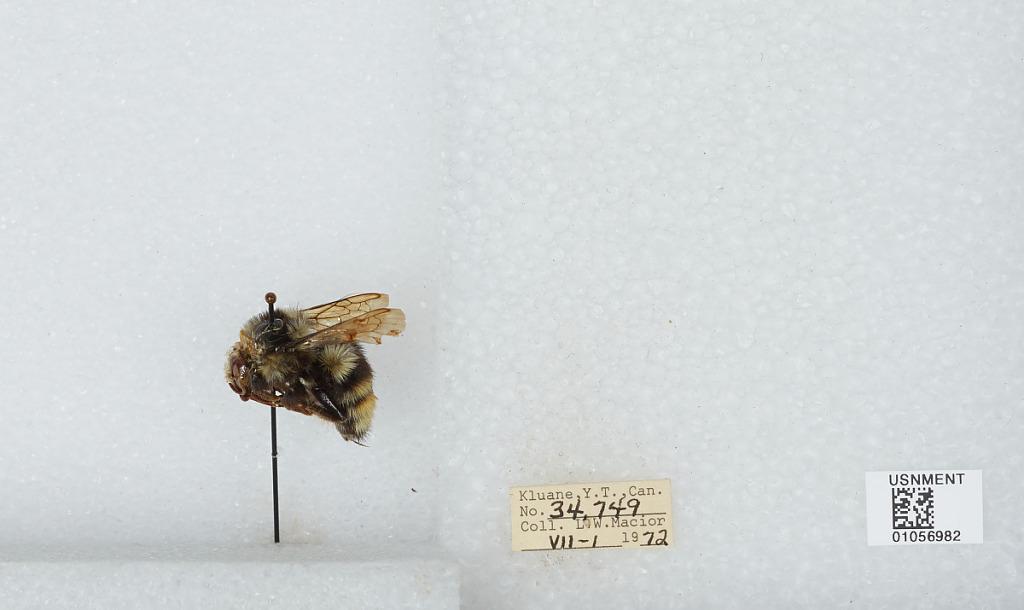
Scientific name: Bombus bifarius nearcticus
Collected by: L. Macior
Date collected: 1972-7-1
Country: Canada
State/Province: Yukon Territory
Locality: Kluane
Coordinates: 60.75, -139.5